Dreadlocks

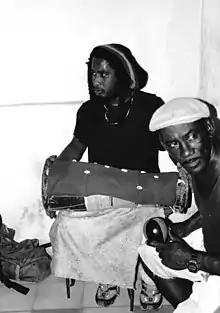
Rasta Bongo - A Rasta wearing a "tam" (Rastacap) to cover his locs.

Rastafari movement dreadlocks are symbolic of the Lion of Judah, and were inspired by the Nazarites of the Bible. Jamaicans locked their hair after seeing images of Ethiopians with locs fighting Italian soldiers during the Second Italo-Ethiopian War. The afro is the preferred hairstyle worn by Ethiopians. During the Italian invasion, Ethiopians vowed not to cut their hair using the Biblical example of Samson, who got his strength from his seven locks of hair, until emperor Ras Tafari Makonnen (Haile Selassie) and Ethiopia were liberated and Selassie was returned from exile. Scholars also state another indirect Ethiopian influence for Rastas locking their hair are the Bahatowie priests in Ethiopia and their tradition of wearing dreadlocks for religious reasons since the 5th century AD. Another African influence for Rastas wearing locs was seeing photos of Mau Mau freedom fighters with locs in Kenya fighting against the British authorities in the 1950s. Dreadlocks to the Mau Mau freedom fighters were a symbol of anti-colonialism, and this symbolism of dreadlocks was an inspiration for Rastas to loc their hair in opposition to racism and promote an African identity. The branch of Rastafari that was inspired to loc their hair after the Mau Mau freedom fighters was the "Nyabinghi Order", previously called "Young Black Faith". Young Black Faith were considered a radical group of younger Rastafari members. Eventually, other Rastafari groups started locking their hair.